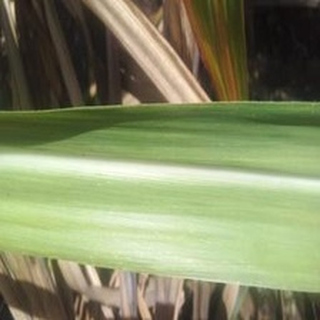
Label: healthy_sugarcane